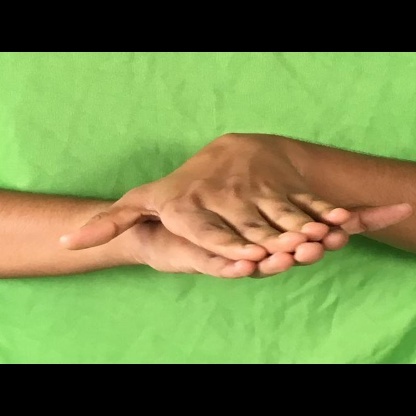
Mudra: Matsya